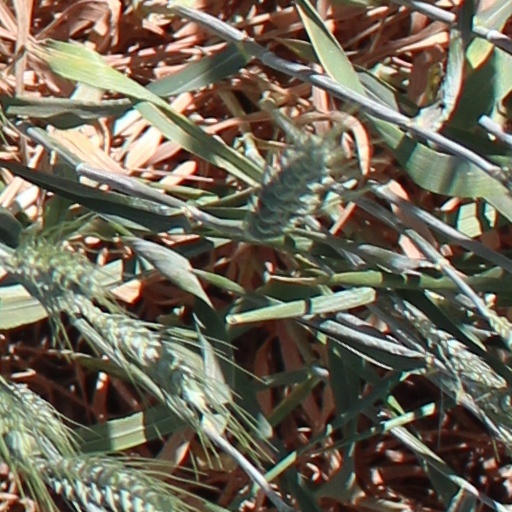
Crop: wheat